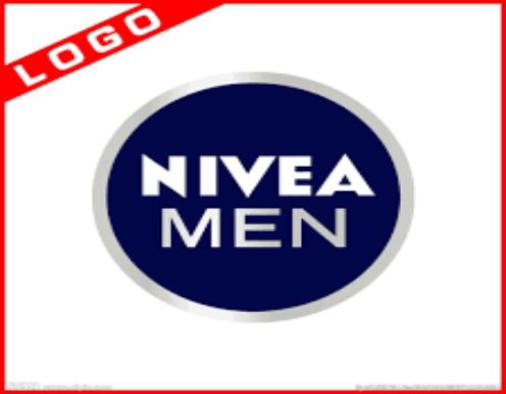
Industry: Necessities